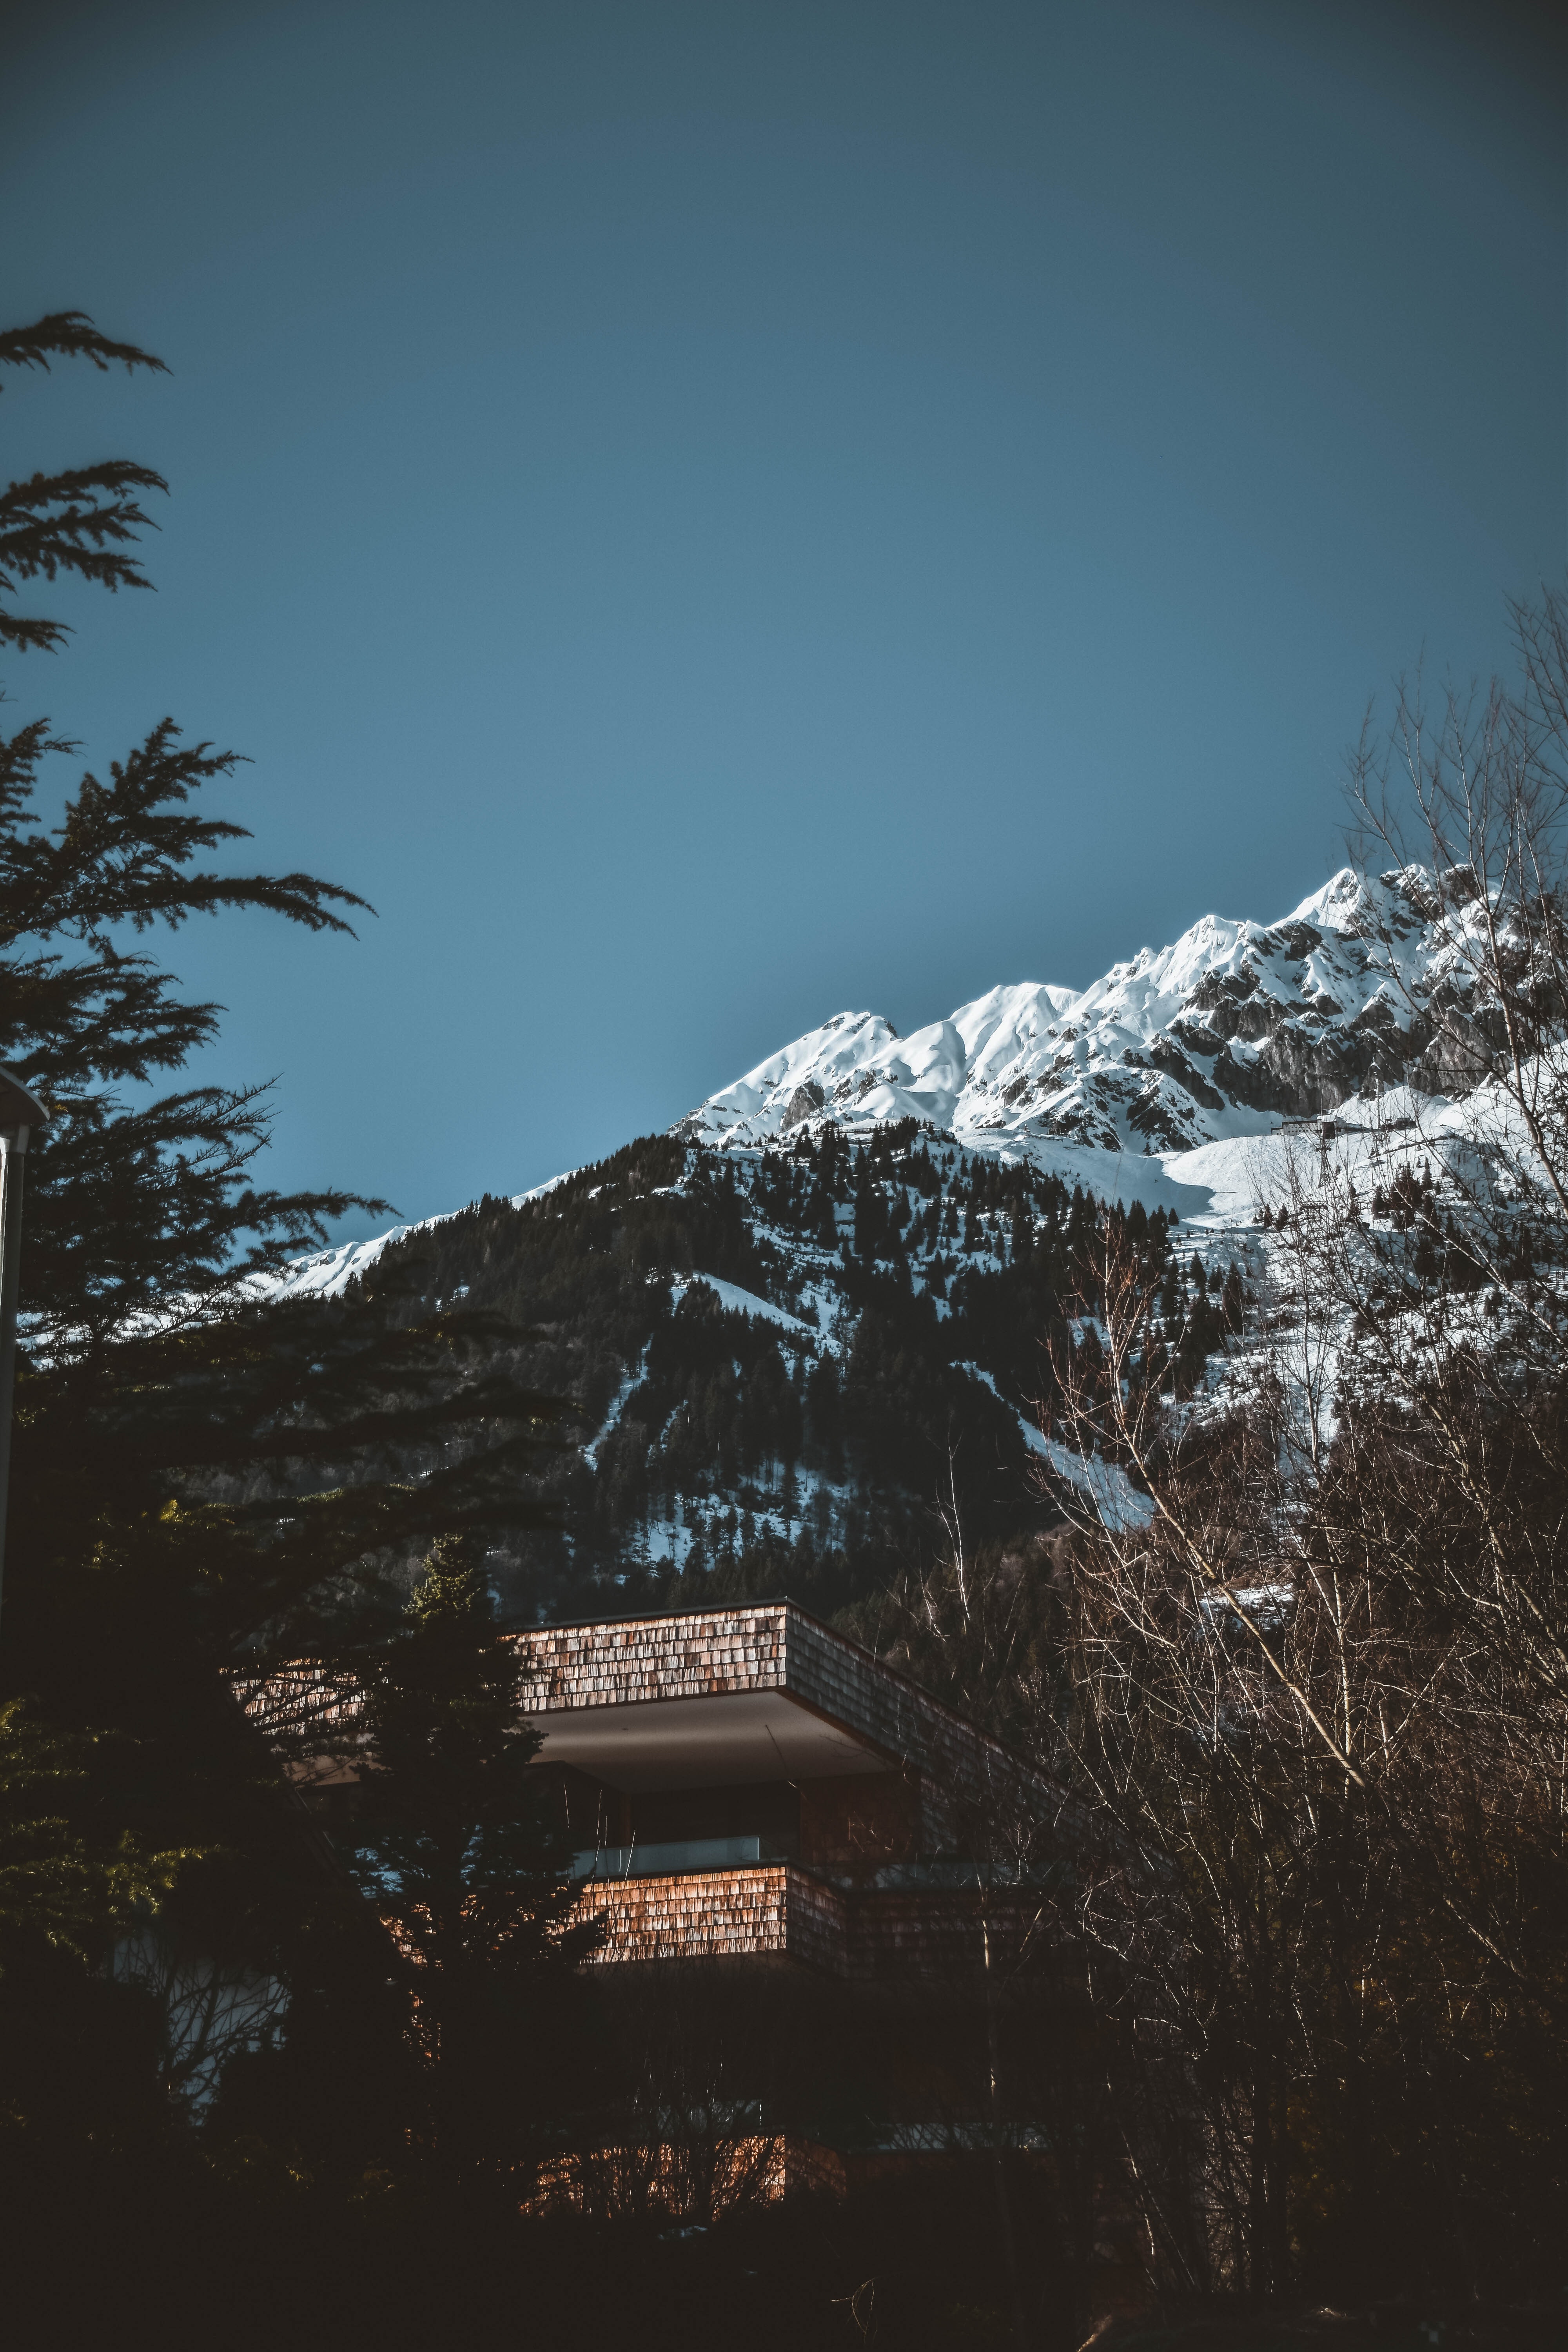
mountain, mountainous landforms, sky, snow, winter, mountain range, tree, alps, wilderness, cloud, geological phenomenon, freezing, hill station, ridge, highland, summit, landscape, slope, massif, national park, fell, road, plant, ice, hill, vacation, pine family, glacial landform, tourism, forest, glacier